British Army during the Second World War

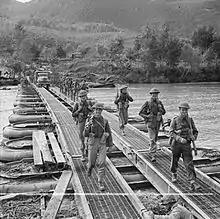
British troops crossing a pontoon bridge over the Volturno river, 15 October 1943.

The Italian Campaign followed the Axis surrender in North Africa, first the Allied invasion of Sicily in July, followed by the Allied invasion of Italy in September. The Eighth Army, along with the American Seventh Army, under Lieutenant General George S. Patton, landed in Sicily in what was the largest amphibious landings of the war, with 150,000 troops landed on the first day, and 500,000 by the end of the campaign. The Eighth Army landed almost unopposed on the South Eastern coast of Sicily, but became bogged down after a few days. The original plan had called for the Eighth Army to advance on Messina, but because they could not make any headway being stuck on the slopes of Mount Etna, the U.S. Seventh Army were released. They advanced West then along the North coast to reach Messina first. One consequence of the British failure to break out was the escape of most of the Axis forces and their equipment to mainland Italy.